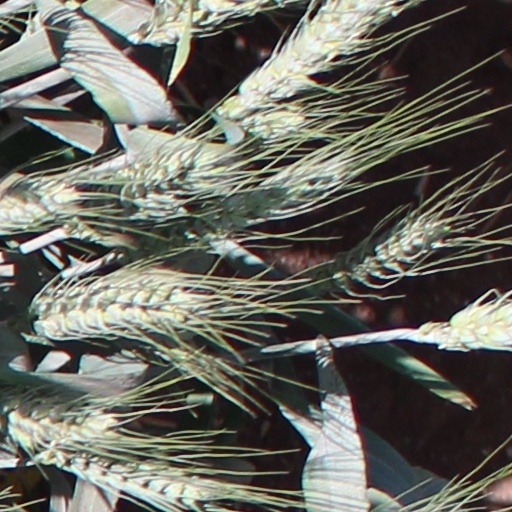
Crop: wheat